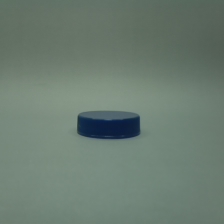
Color: blue
Cap type: standard cap